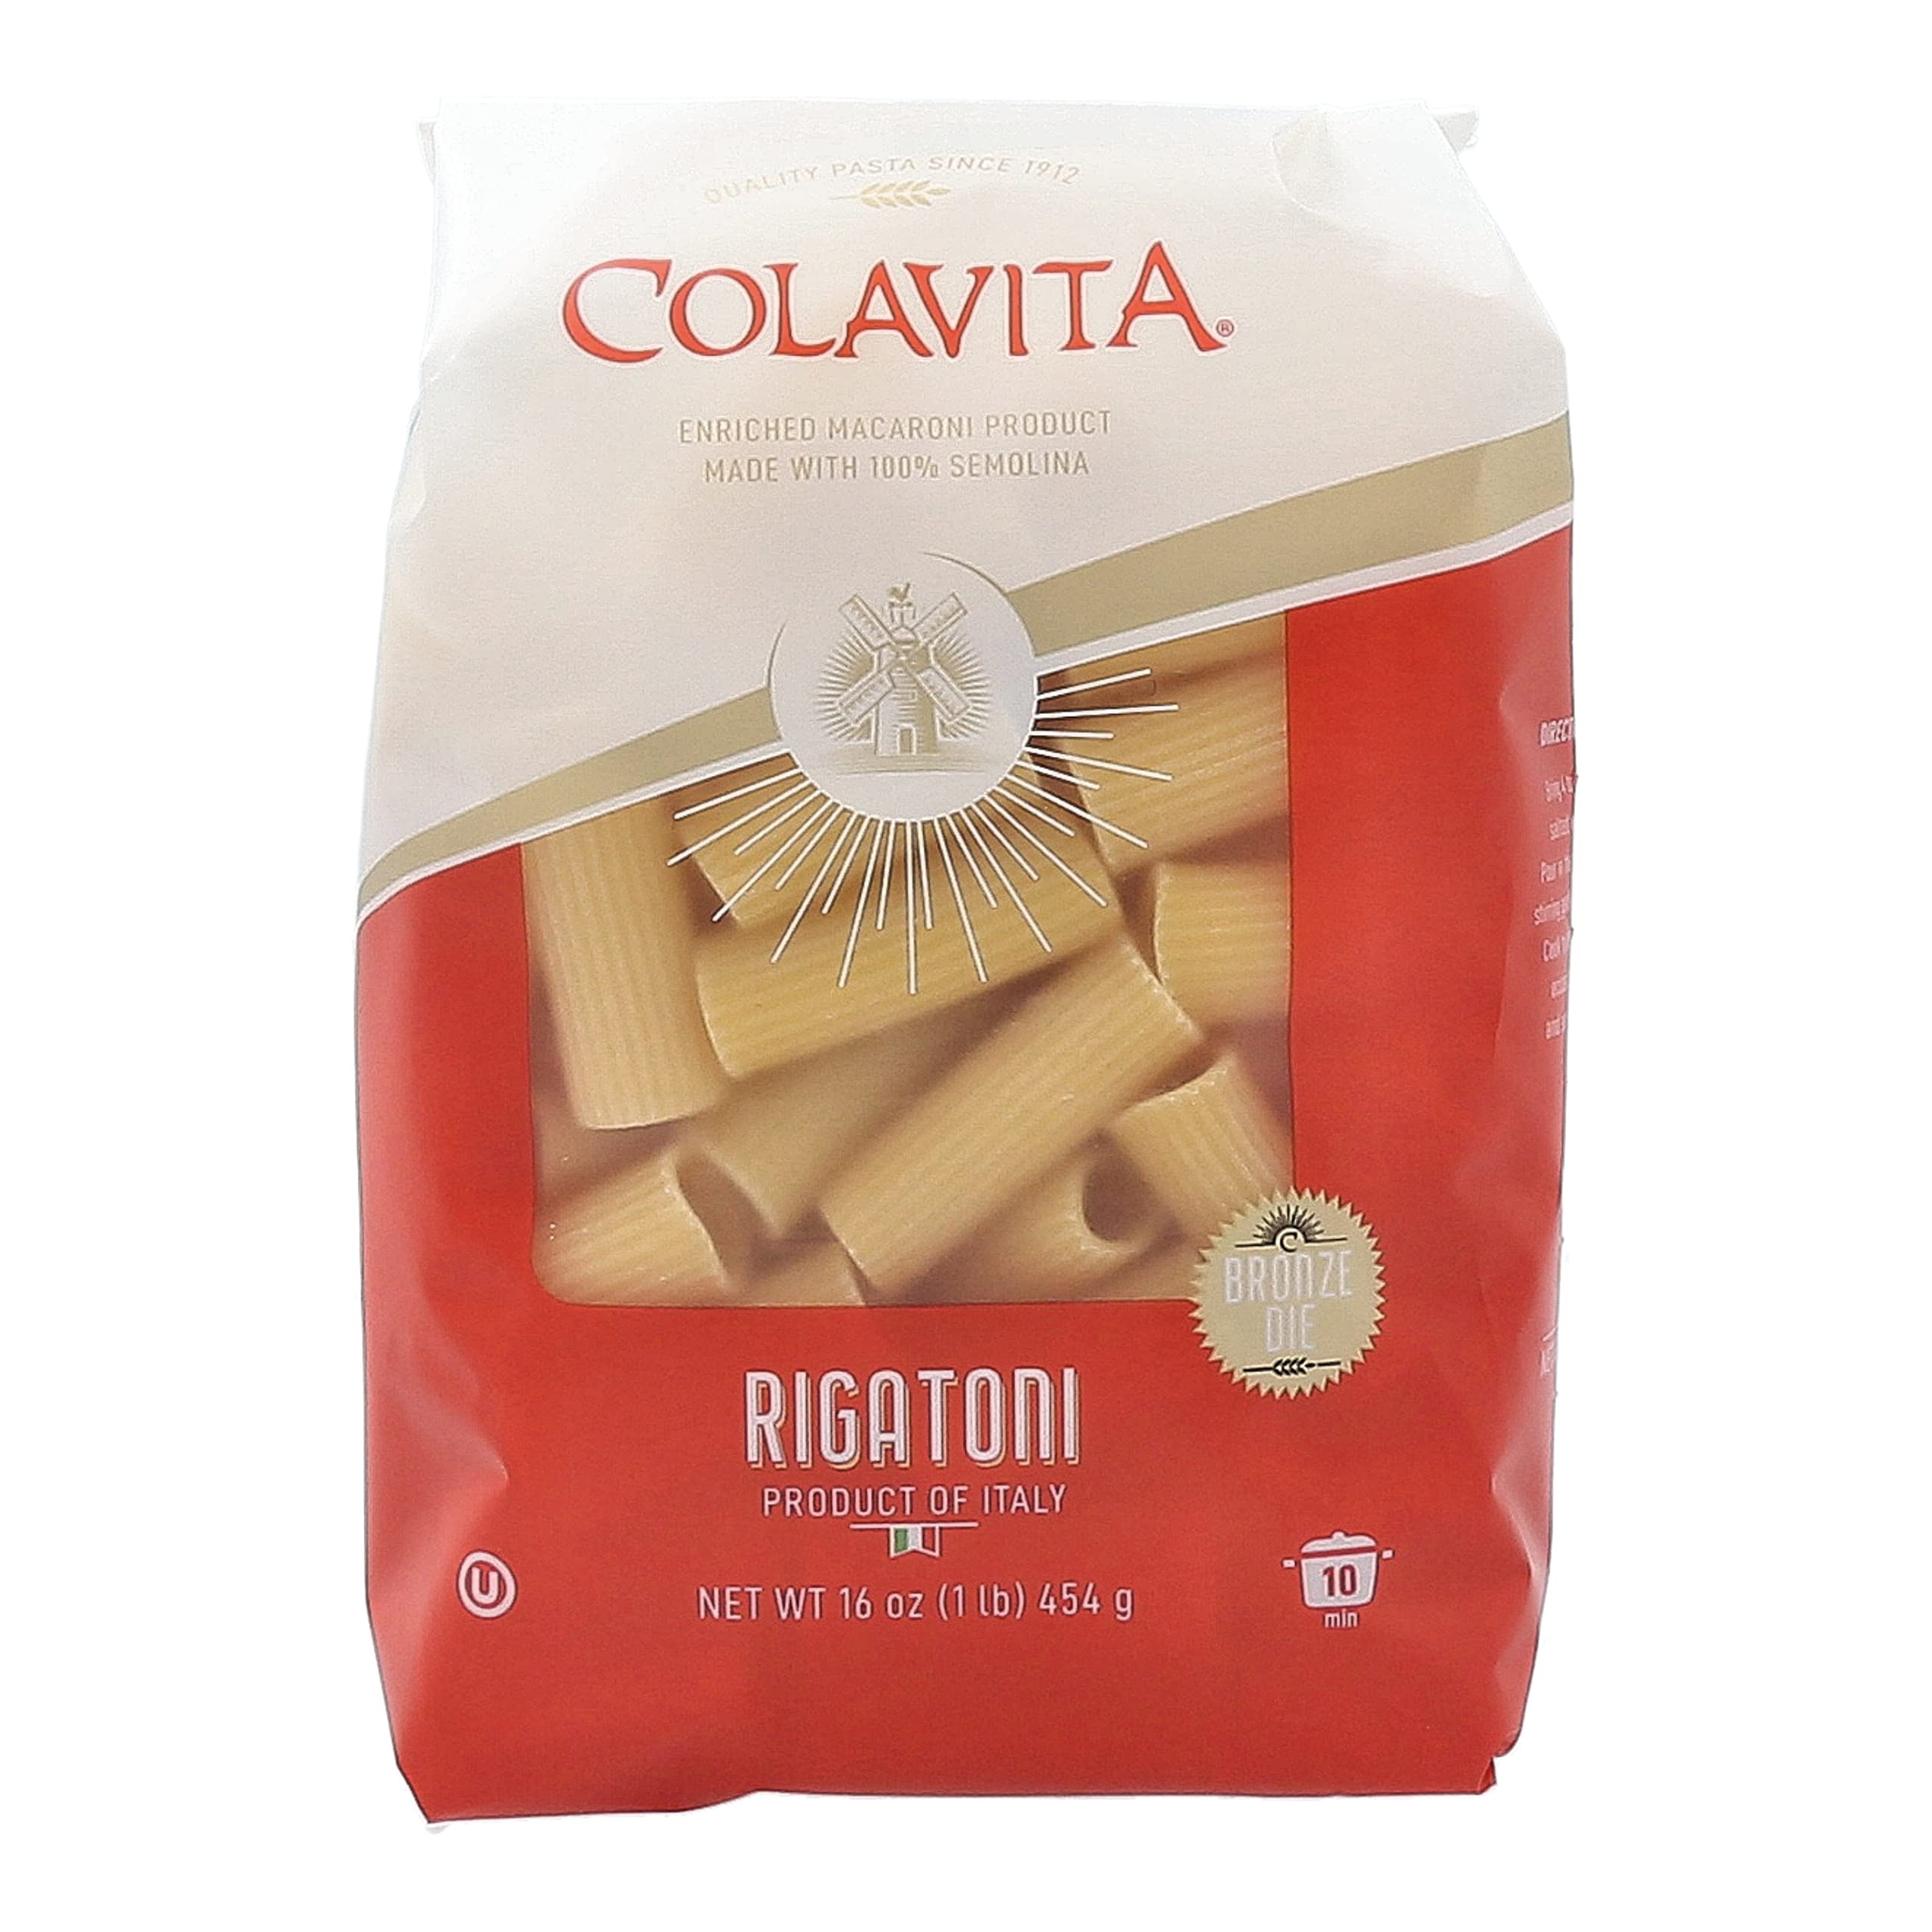
Item Name: Colavita Pasta - Rigatoni, 1 Pound - Pack of 20
Bullet Point 1: Authentic Italian pasta with superb flavor - texture and color.
Bullet Point 2: Produced using 100% durum wheat and fresh mountain spring water with no salts or artificial ingredients added.
Bullet Point 3: Cooks in 9 minutes
Bullet Point 4: Original Italian choice for home cooks and chefs the world over.
Bullet Point 5: Colavita: A trusted family brand since 1912
Value: 336.0
Unit: Ounce

Price: 49.99